Barbara Ann Teer

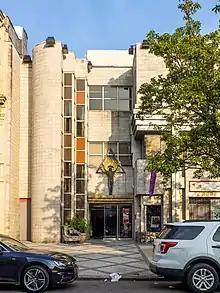
Front entrance of the original National Black Theater, founded by Teer.

In 1968, with the emerging cultural consciousness of the African experience, Teer decided to found a new theatrical institution committed to cultural transformation, social change, and historical innovation within African-American communities. Leaving a career, and following in the activist footsteps of her older sister Fredrica (who had been an organizer with Eldridge Cleaver and Stokley Carmichael), Teer founded the National Black Theatre (NBT).